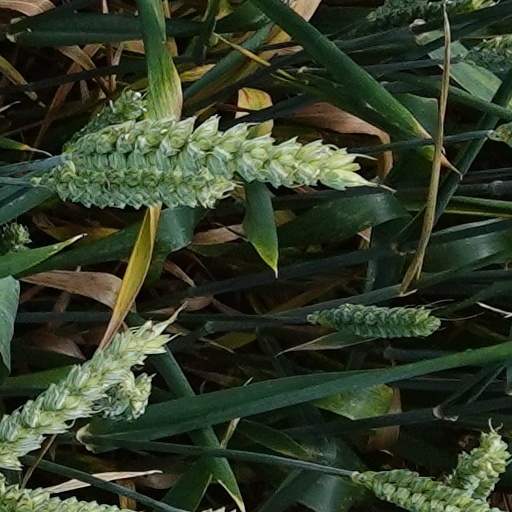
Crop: wheat